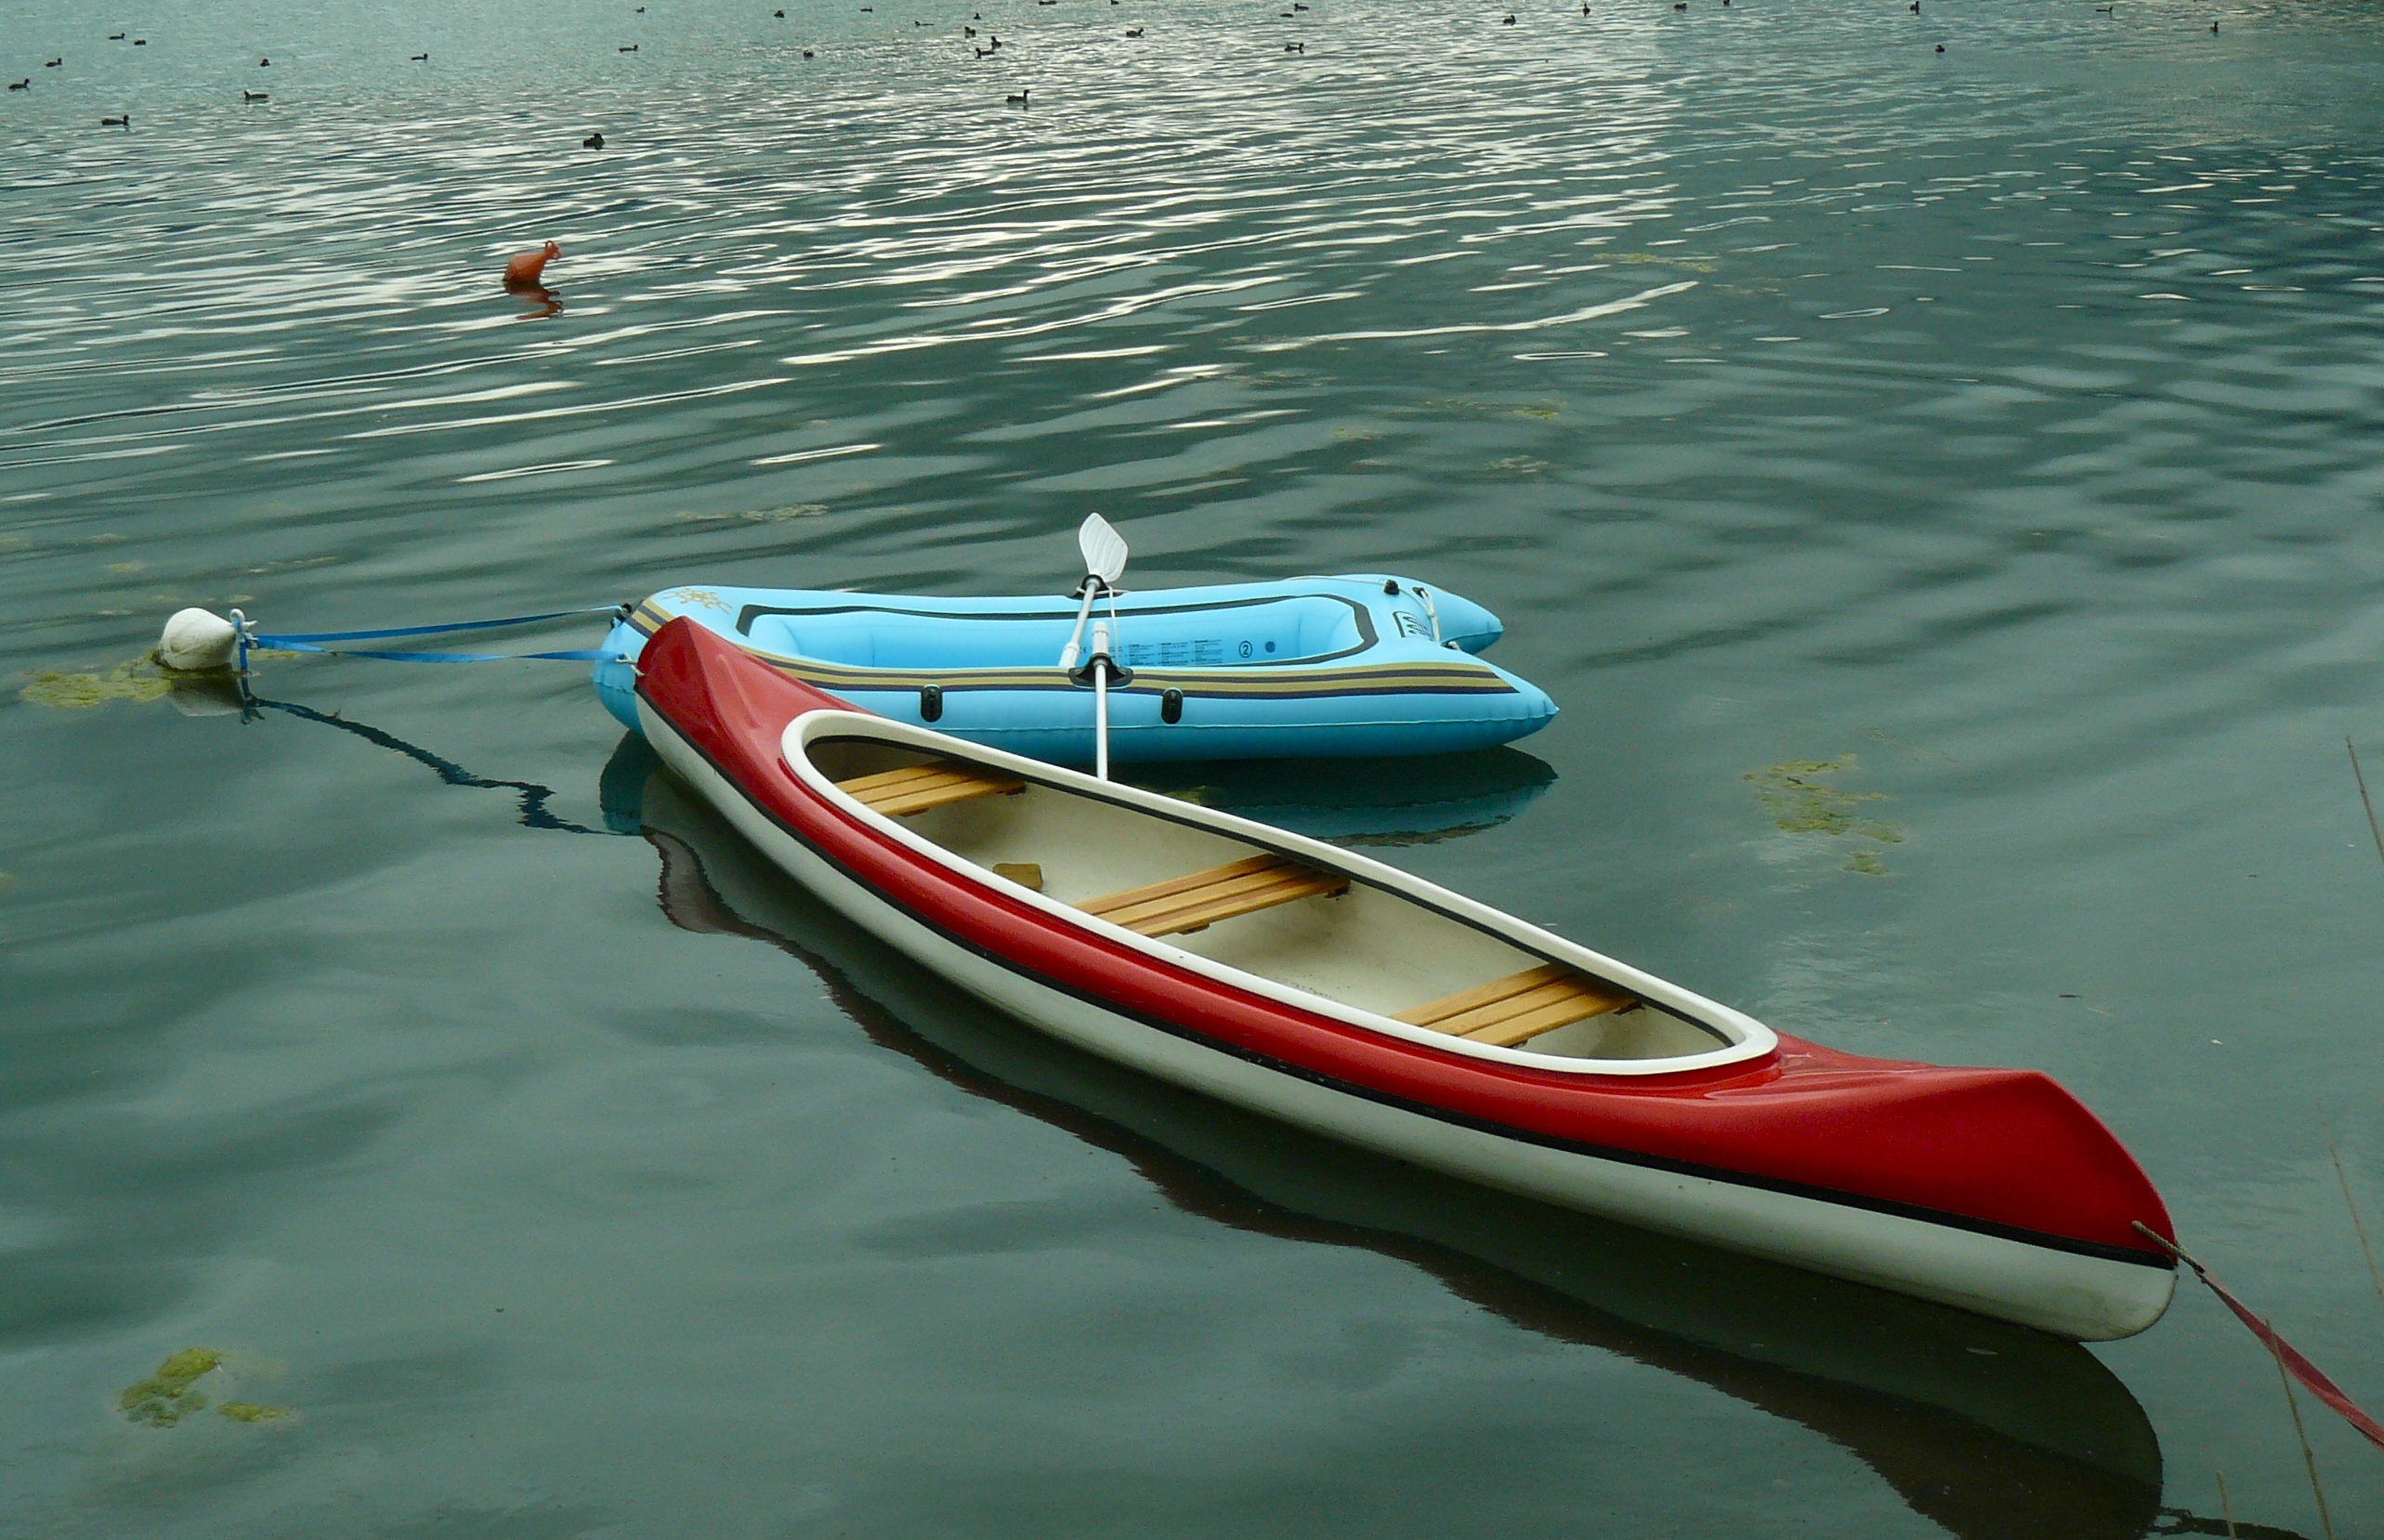
sea, water, boat, lake, canoe, paddle, vehicle, rest, kayak, motorboat, dentist, boating, boats, watercraft, mood, silent, melancholy, canoeing, water sports, water surface, dinghy, skiff, inflatable boat, watercraft rowing